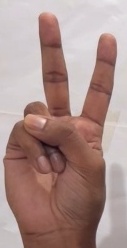
ASL sign: V